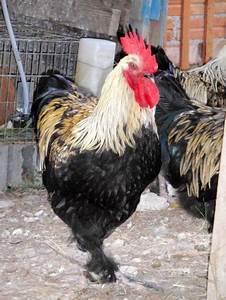
chicken